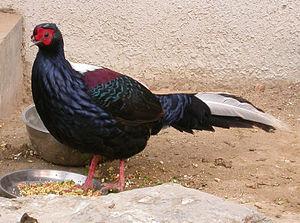
Le Faisan de Swinhoe, appartenant au genre Lophura, est une espèce de faisan originaire de l'île de Taïwan.
Swinhoe peut désigner :